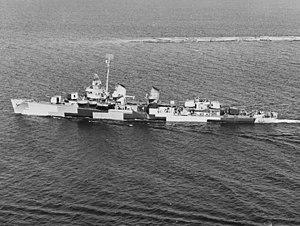
Voici la liste des destroyers de la marine des États-Unis. La liste est organisée en fonction du numéro d'immatriculation du navire puis par ordre alphabétique.
Le camouflage est une méthode de dissimulation. Il permet à un organisme visible ou à un objet de passer inaperçu, en se fondant avec son environnement.